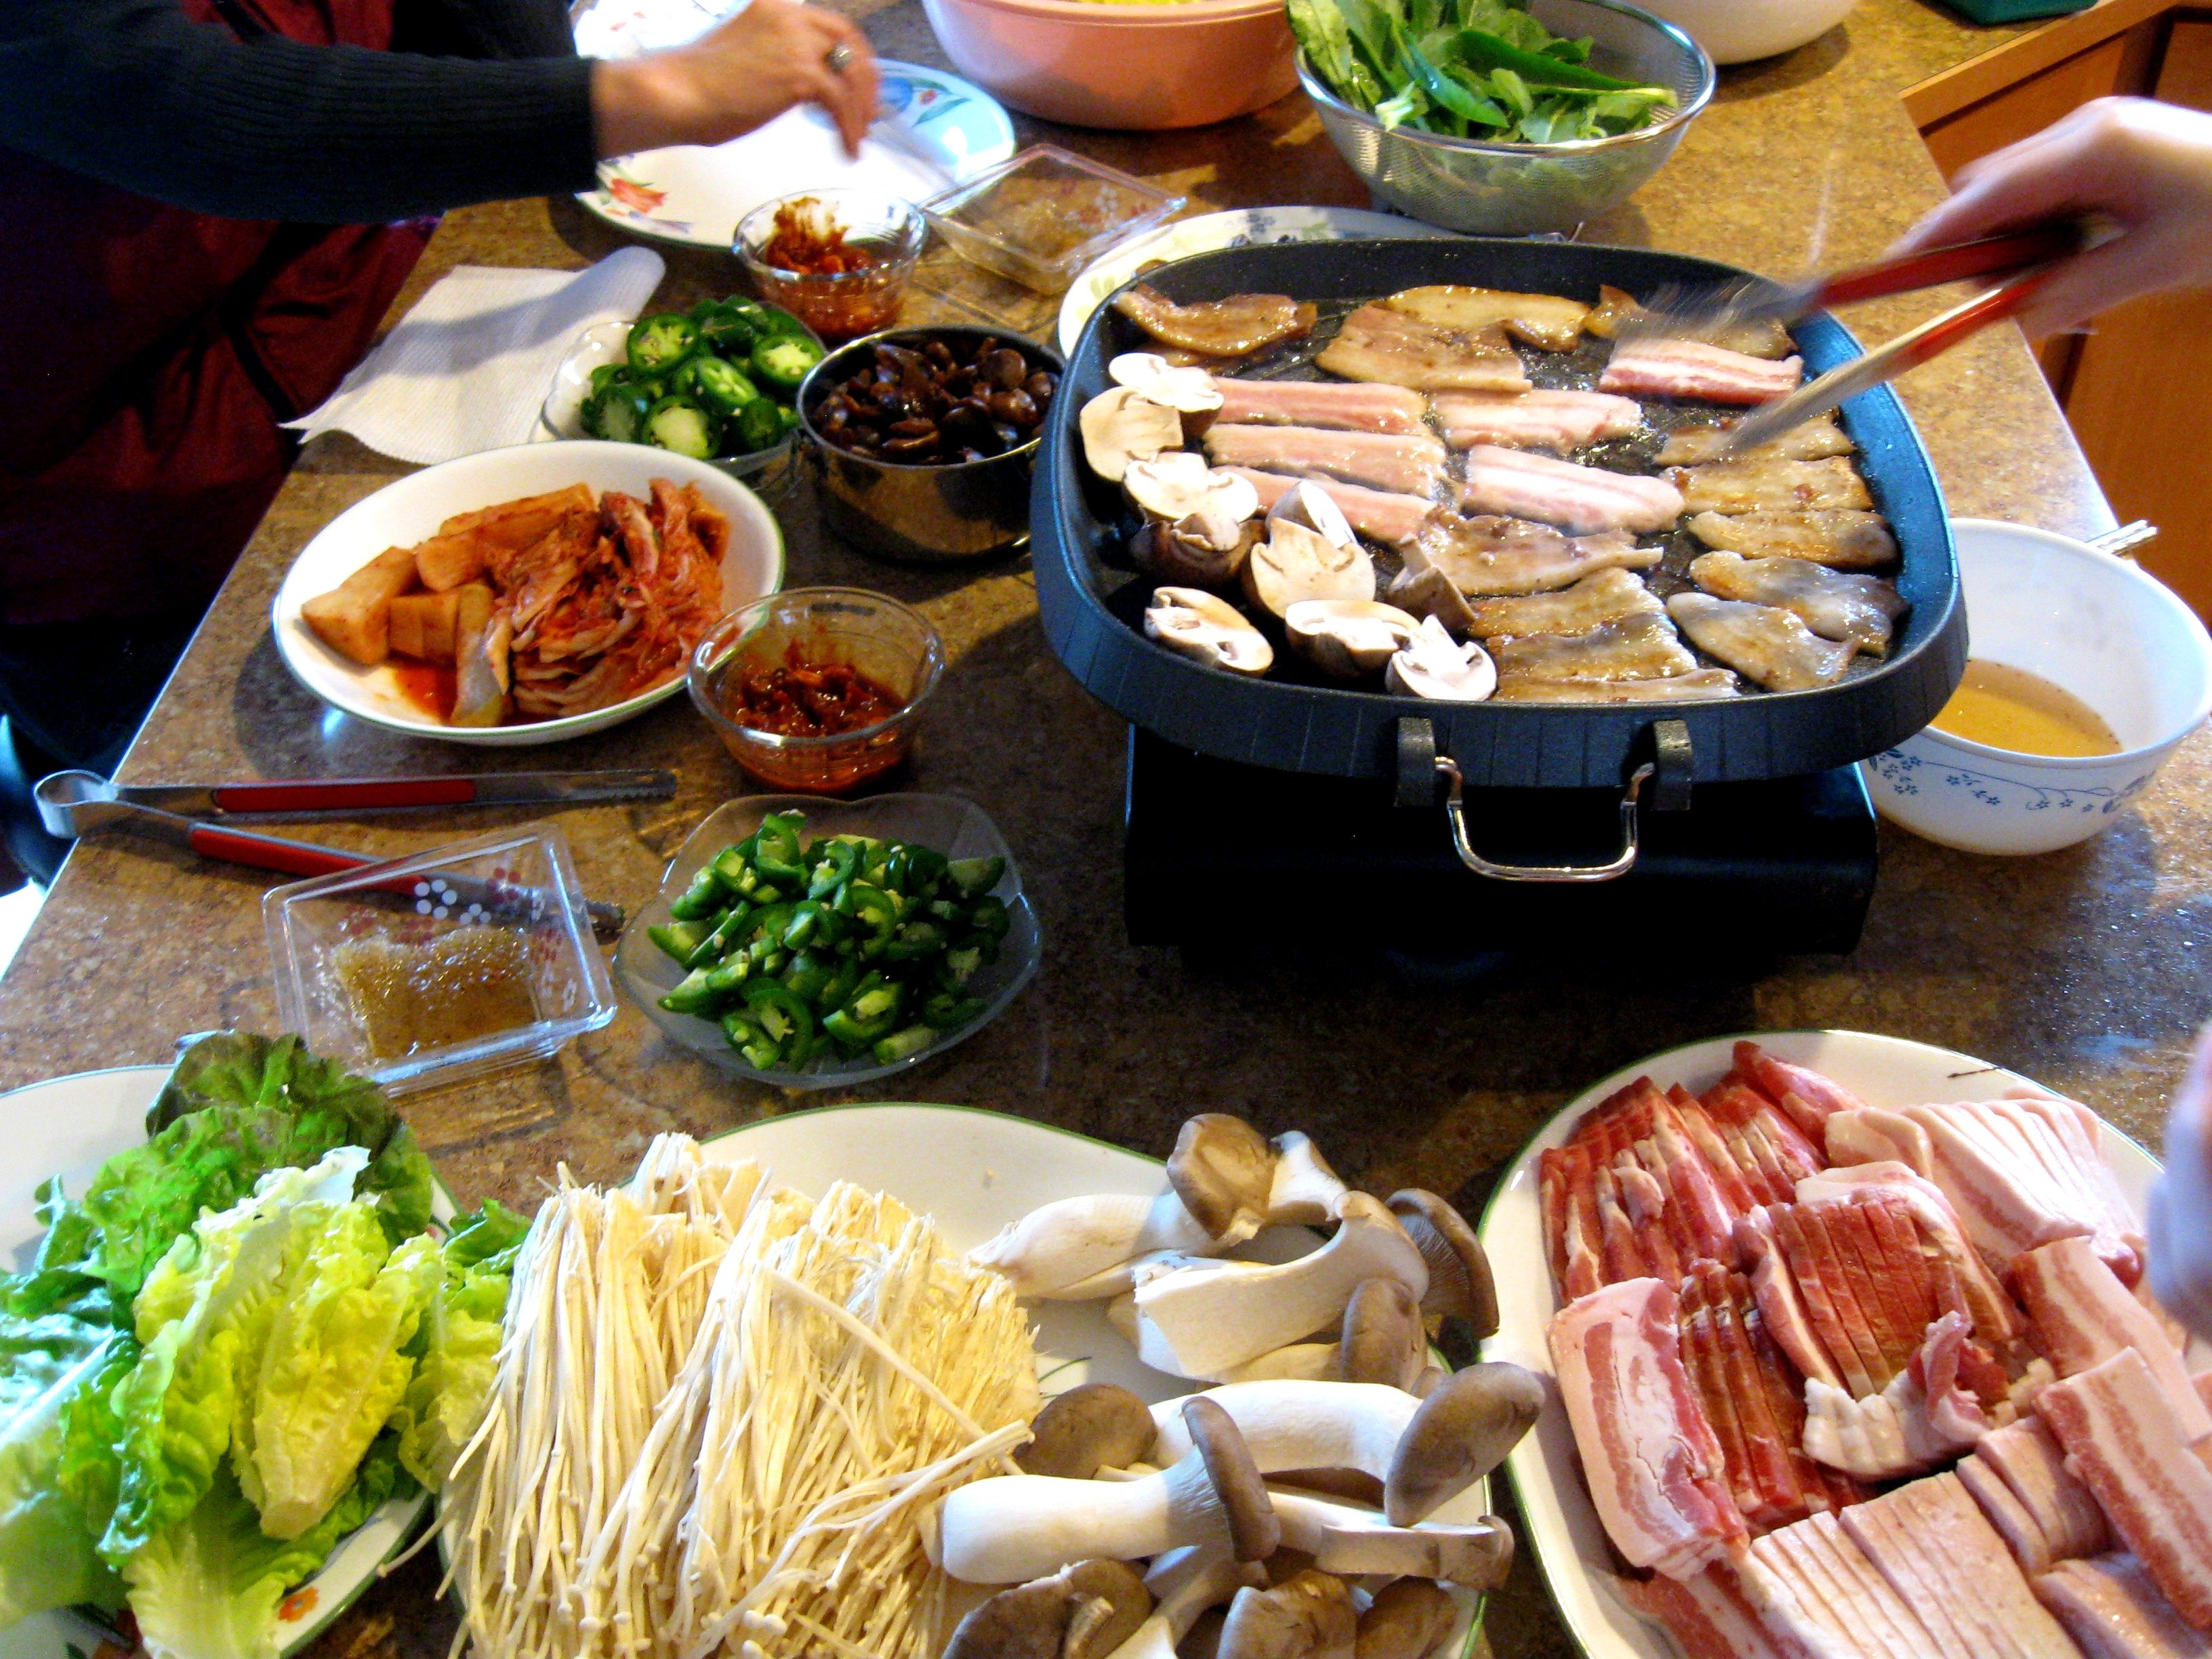
dish, meal, food, meat, lunch, cuisine, asian food, supper, chinese food, ssam, pork belly, samgyeopsal, hot pot, korean cuisine, korean grill